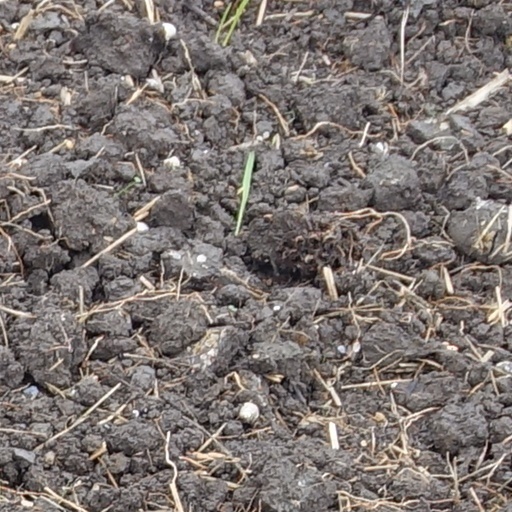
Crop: wheat